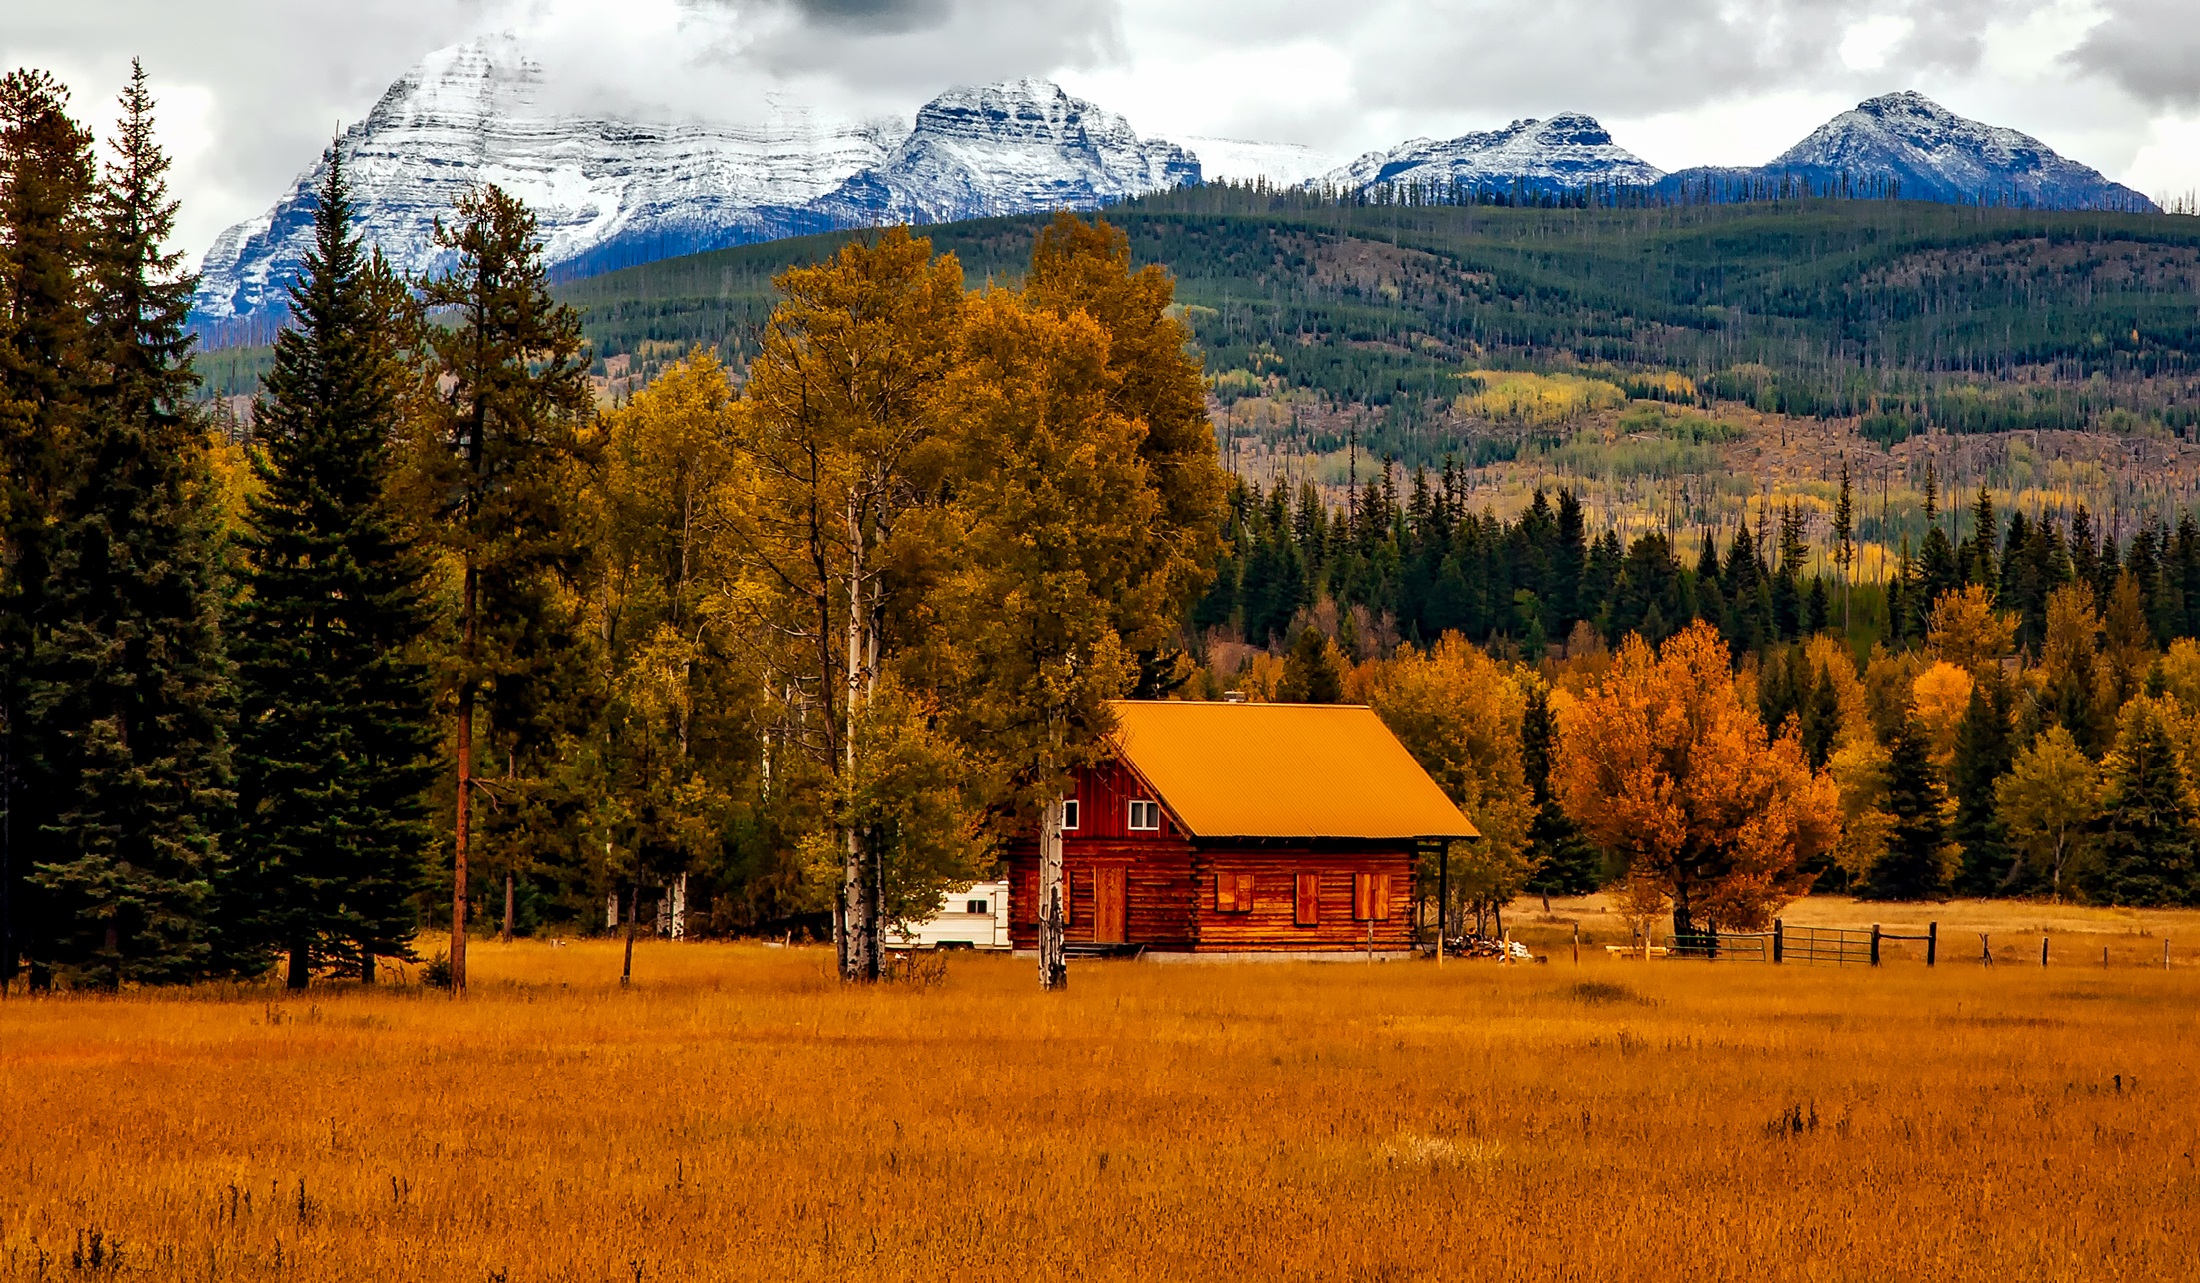
landscape, tree, nature, forest, grass, wilderness, mountain, snow, plant, field, farm, meadow, prairie, countryside, house, leaf, fall, barn, dawn, home, valley, mountain range, country, panorama, travel, foliage, scenic, cottage, autumn, colorful, season, trees, outdoors, woods, colorado, picturesque, habitat, ecosystem, rural area, natural environment, geographical feature, mountainous landforms